Anantnag

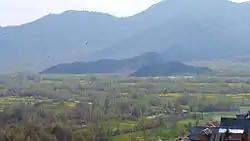
Mustard fields near Anantnag

In 2010 Anantnag was declared as major City of Export excellence with a total GDP of $3.7 billion. The high GDP of Anantnag is due to the centralised position and presence of high concentration of troops and migrant labours in it. Anantnag has a strategic position lying on the main North-South Corridor Road and with the highest number of tourist destinations it an economic hub of Kashmir Valley. The city suffered heavily during conflict times of the 1990s; many roads, bridges, and government buildings were reduced to ash. But in the 2000s, it made a quick recovery. It has been listed among 100 fastest economically developing cities.